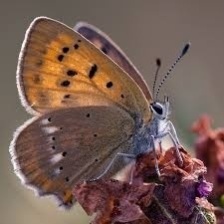
Species: PURPLISH COPPER
Butterfly family (ImageNet category): lycaenid_butterfly